Gunpowder artillery in the Middle Ages

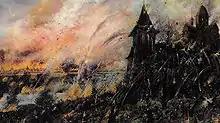
"Tokhtamysh's invasion of Russia" in 1382, painting by Vasily Sergeyevich Smirnov. At this time, cannon and throwing-machines co-existed.

The first cannon appeared in Russia in the 1370–1380s, although initially their use was confined to sieges and the defence of fortresses. The first mention of cannon in Russian chronicles is of "tyufyaks", small howitzer-type cannon that fired case-shot, used to defend Moscow against Tokhtamysh Khan in 1382. Cannon co-existed with throwing-machines until the mid-15th century, when they overtook the latter in terms of destructive power. In 1446, a Russian city fell to cannon fire for the first time, although its wall was not destroyed. However, it was not until 1475, when Ivan III established the first Russian cannon foundry in Moscow, which was the beginning of the native cannon production industry. The first stone wall to be destroyed in Russia by cannon fire came in 1481.